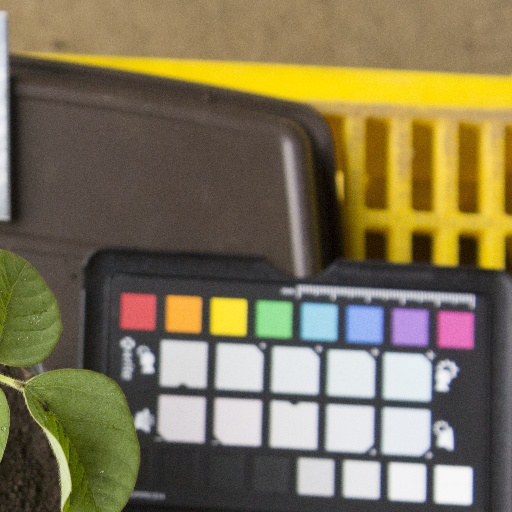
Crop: soybean